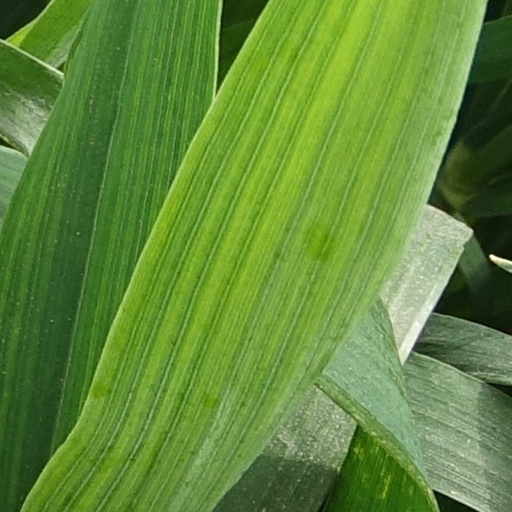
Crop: wheat